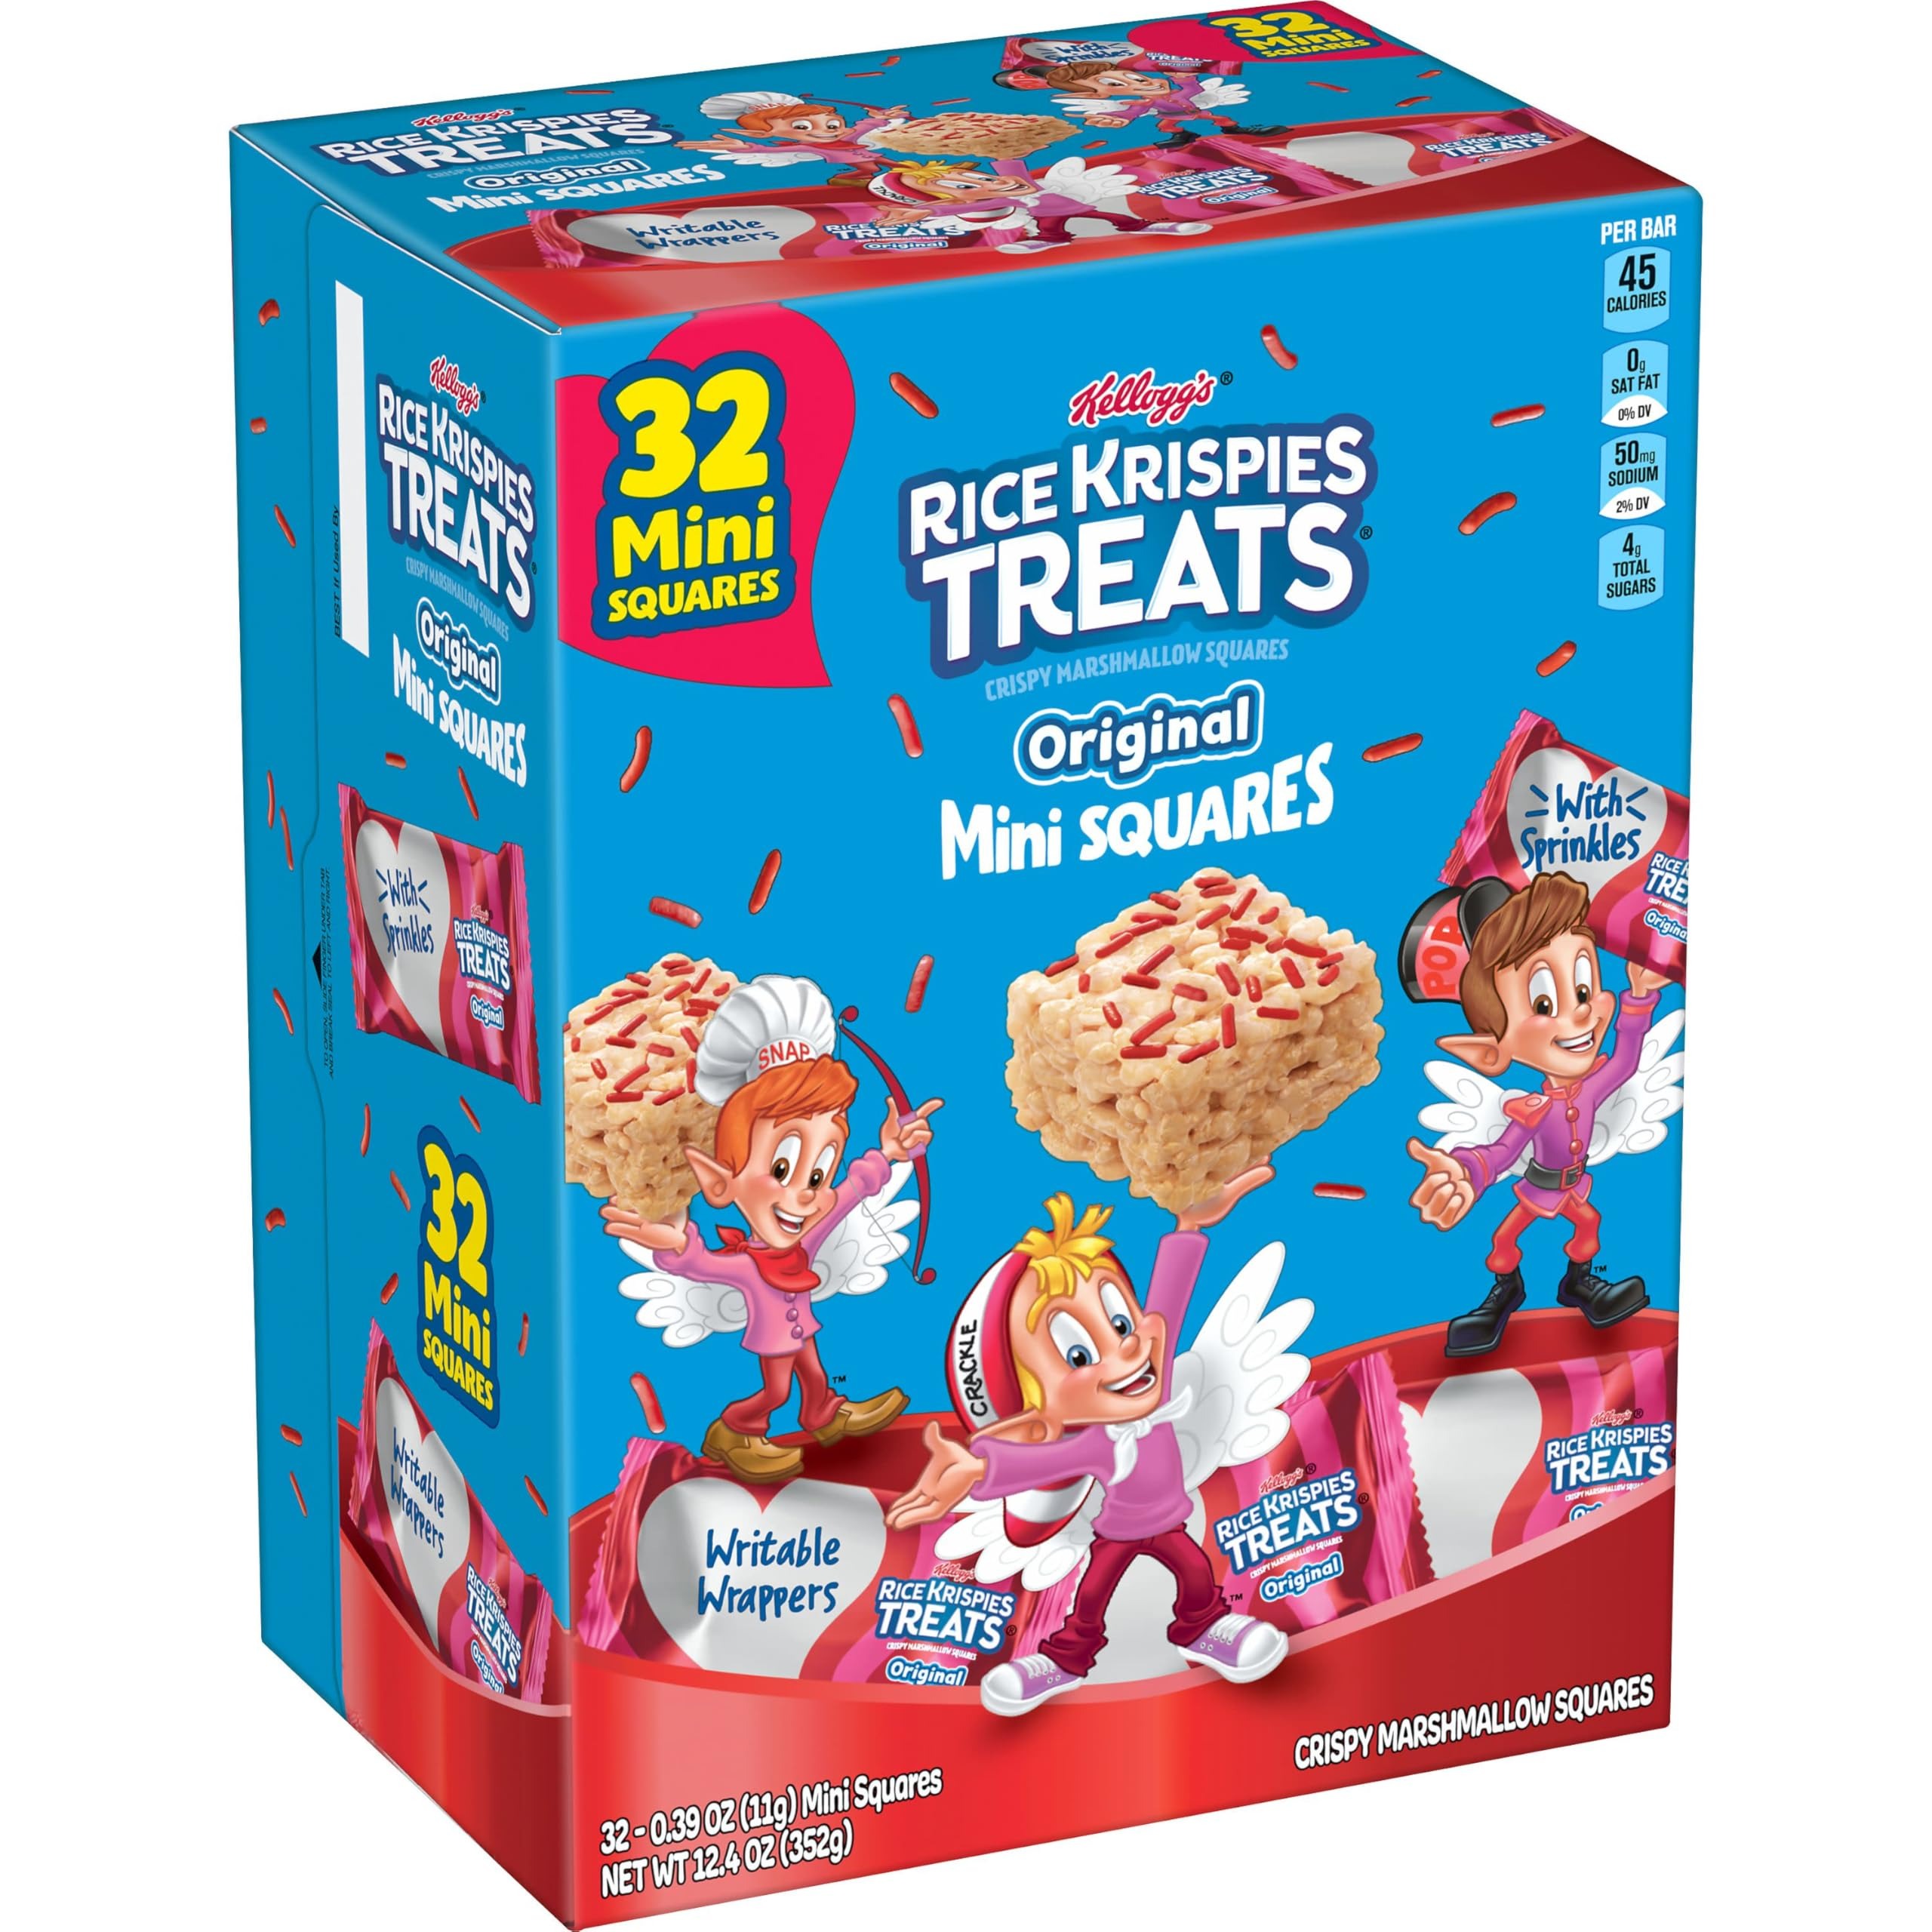
Item Name: Rice Krispies Treats Mini Marshmallow Cereal Bars, Valentine's Day Snacks, Original with Holiday Sprinkles, 12.4oz Box (32 Count)​
Bullet Point 1: Rice Krispies Treats are delicious snacks for everyday family moments; Perfectly sized, ready-to-enjoy treat​ with festive Valentine's Day sprinkles
Bullet Point 2: Enjoy puffed, oven-toasted rice cereal, the irresistible flavor of soft marshmallows, and festive pink and red sprinkles in a bite-sized square
Bullet Point 3: Discover sweet flavor and crispy texture; 45 calories per bar; No high fructose corn syrup; Contains milk and soy ingredients​
Bullet Point 4: Bring marshmallow snack bars to classroom Valentine's Day parties or pop a square in your kid's backpack or lunchbox for a sweet holiday treat
Bullet Point 5: Includes one, 12.4oz box containing 32 Rice Krispies Treats holiday mini marshmallow cereal bars; Packaged for freshness and great taste​
Value: 12.4
Unit: Ounce

Price: 13.545